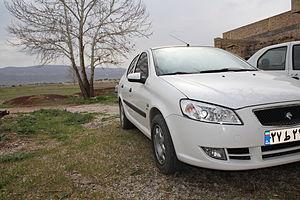
La Runna est une voiture iranienne fabriquée par la société Iran Khodro à partir de fin 2009 et équipée d'un moteur de Peugeot 206. Elle est basée sur la Peugeot 206 Sedan.